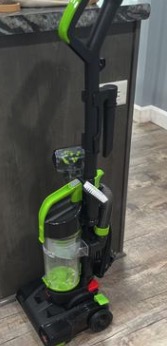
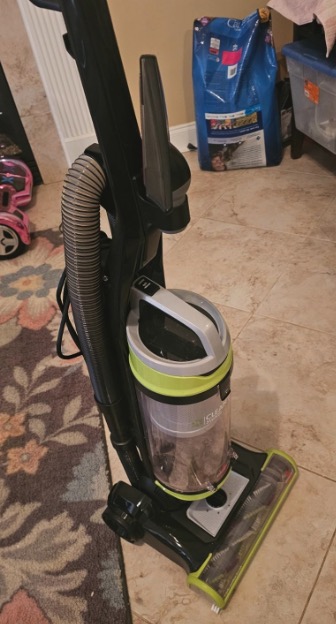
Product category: items_vacuum
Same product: no